Hòa Hảo

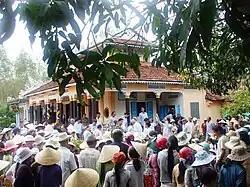
Hòa Hảo followers distributing relief goods to the poor affected by a natural disaster, 2009

The group's prowess in counter-guerrilla operations was demonstrated by the high level of security in the provinces where it operated. An Giang Province had the highest security rating of any province in South Vietnam, despite being surrounded by areas with security ratings near the bottom of the national list. Long Xuyên, the provincial capital and only 30 miles from the Cambodian border, was a Hòa Hảo stronghold with the Mekong Delta's second-highest security ranking. The region's security prompted American advisors to invite visiting dignitaries to An Giang Province, where the situation was supposedly representative of the remarkable progress made in the war. Despite the brutal guerilla warfare that engulfed the rest of the Mekong Delta, An Giang remained a haven of peace until the very end of the conflict. No ARVN division was ever assigned to conduct full-time combat operations in the province, and its efforts were limited to preventing Communist infiltration routes and camps in neighboring provinces. Moreover, throughout the Mekong Delta, An Giang's territorial forces had the lowest rate of desertions.